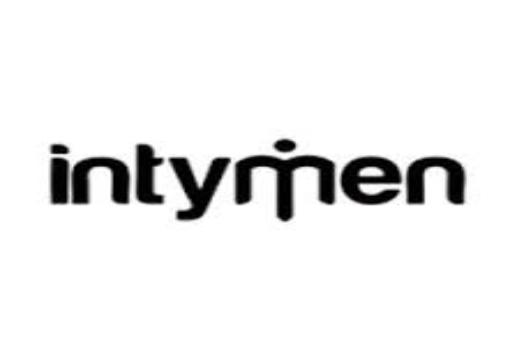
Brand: Intymen
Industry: Clothes